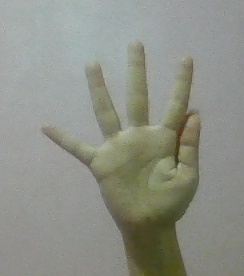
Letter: sheen